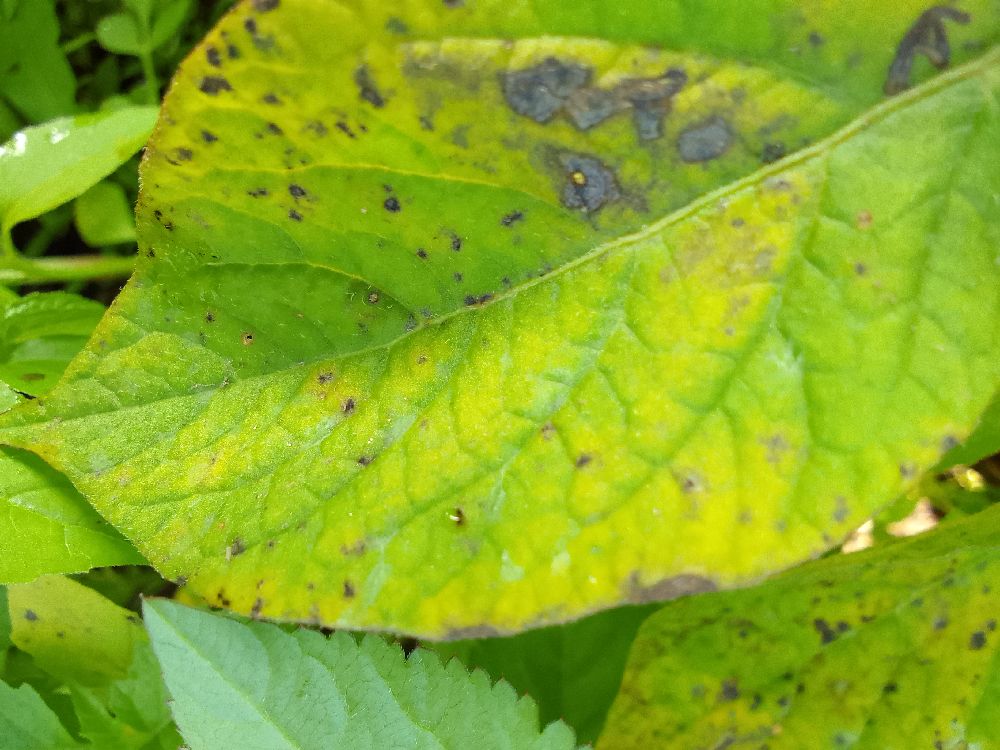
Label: Early blight